10th Princess Mary's Own Gurkha Rifles

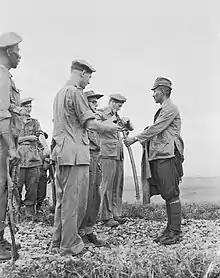
Major Wako Lisanori, Chief of the Japanese XXVIII Army, surrenders to Lieutenant Colonel O. N. Smyth of the 10th Gurkha Rifles.

From November 1943 to August 1945 the 4th Battalion distinguished itself in the fighting in Burma under 20th Indian Division.